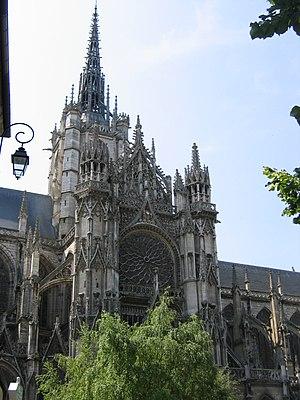
Cet article recense une partie des monuments historiques de l'Eure, en France.
Evreux est une commune française, préfecture du département de l’Eure en Normandie, arrosée par l'Iton. Antique siège épiscopal, capitale du comté d'Évreux, pairie et duché-pairie, confié notamment aux ducs de Bouillon, sa proximité avec Paris en a toujours fait un site stratégique. La ville donna son nom à une branche capétienne ayant régné en Navarre espagnole : les Évreux-Navarre.
Les listes suivantes recensent les cathédrales catholiques de France.